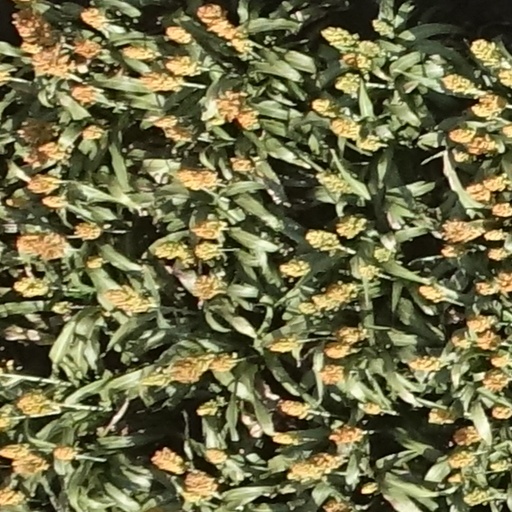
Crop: sorghum